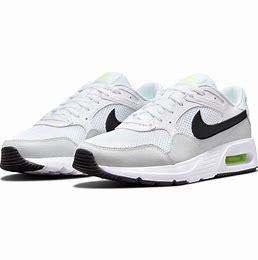
Brand: Nike
Model: Air Max SC